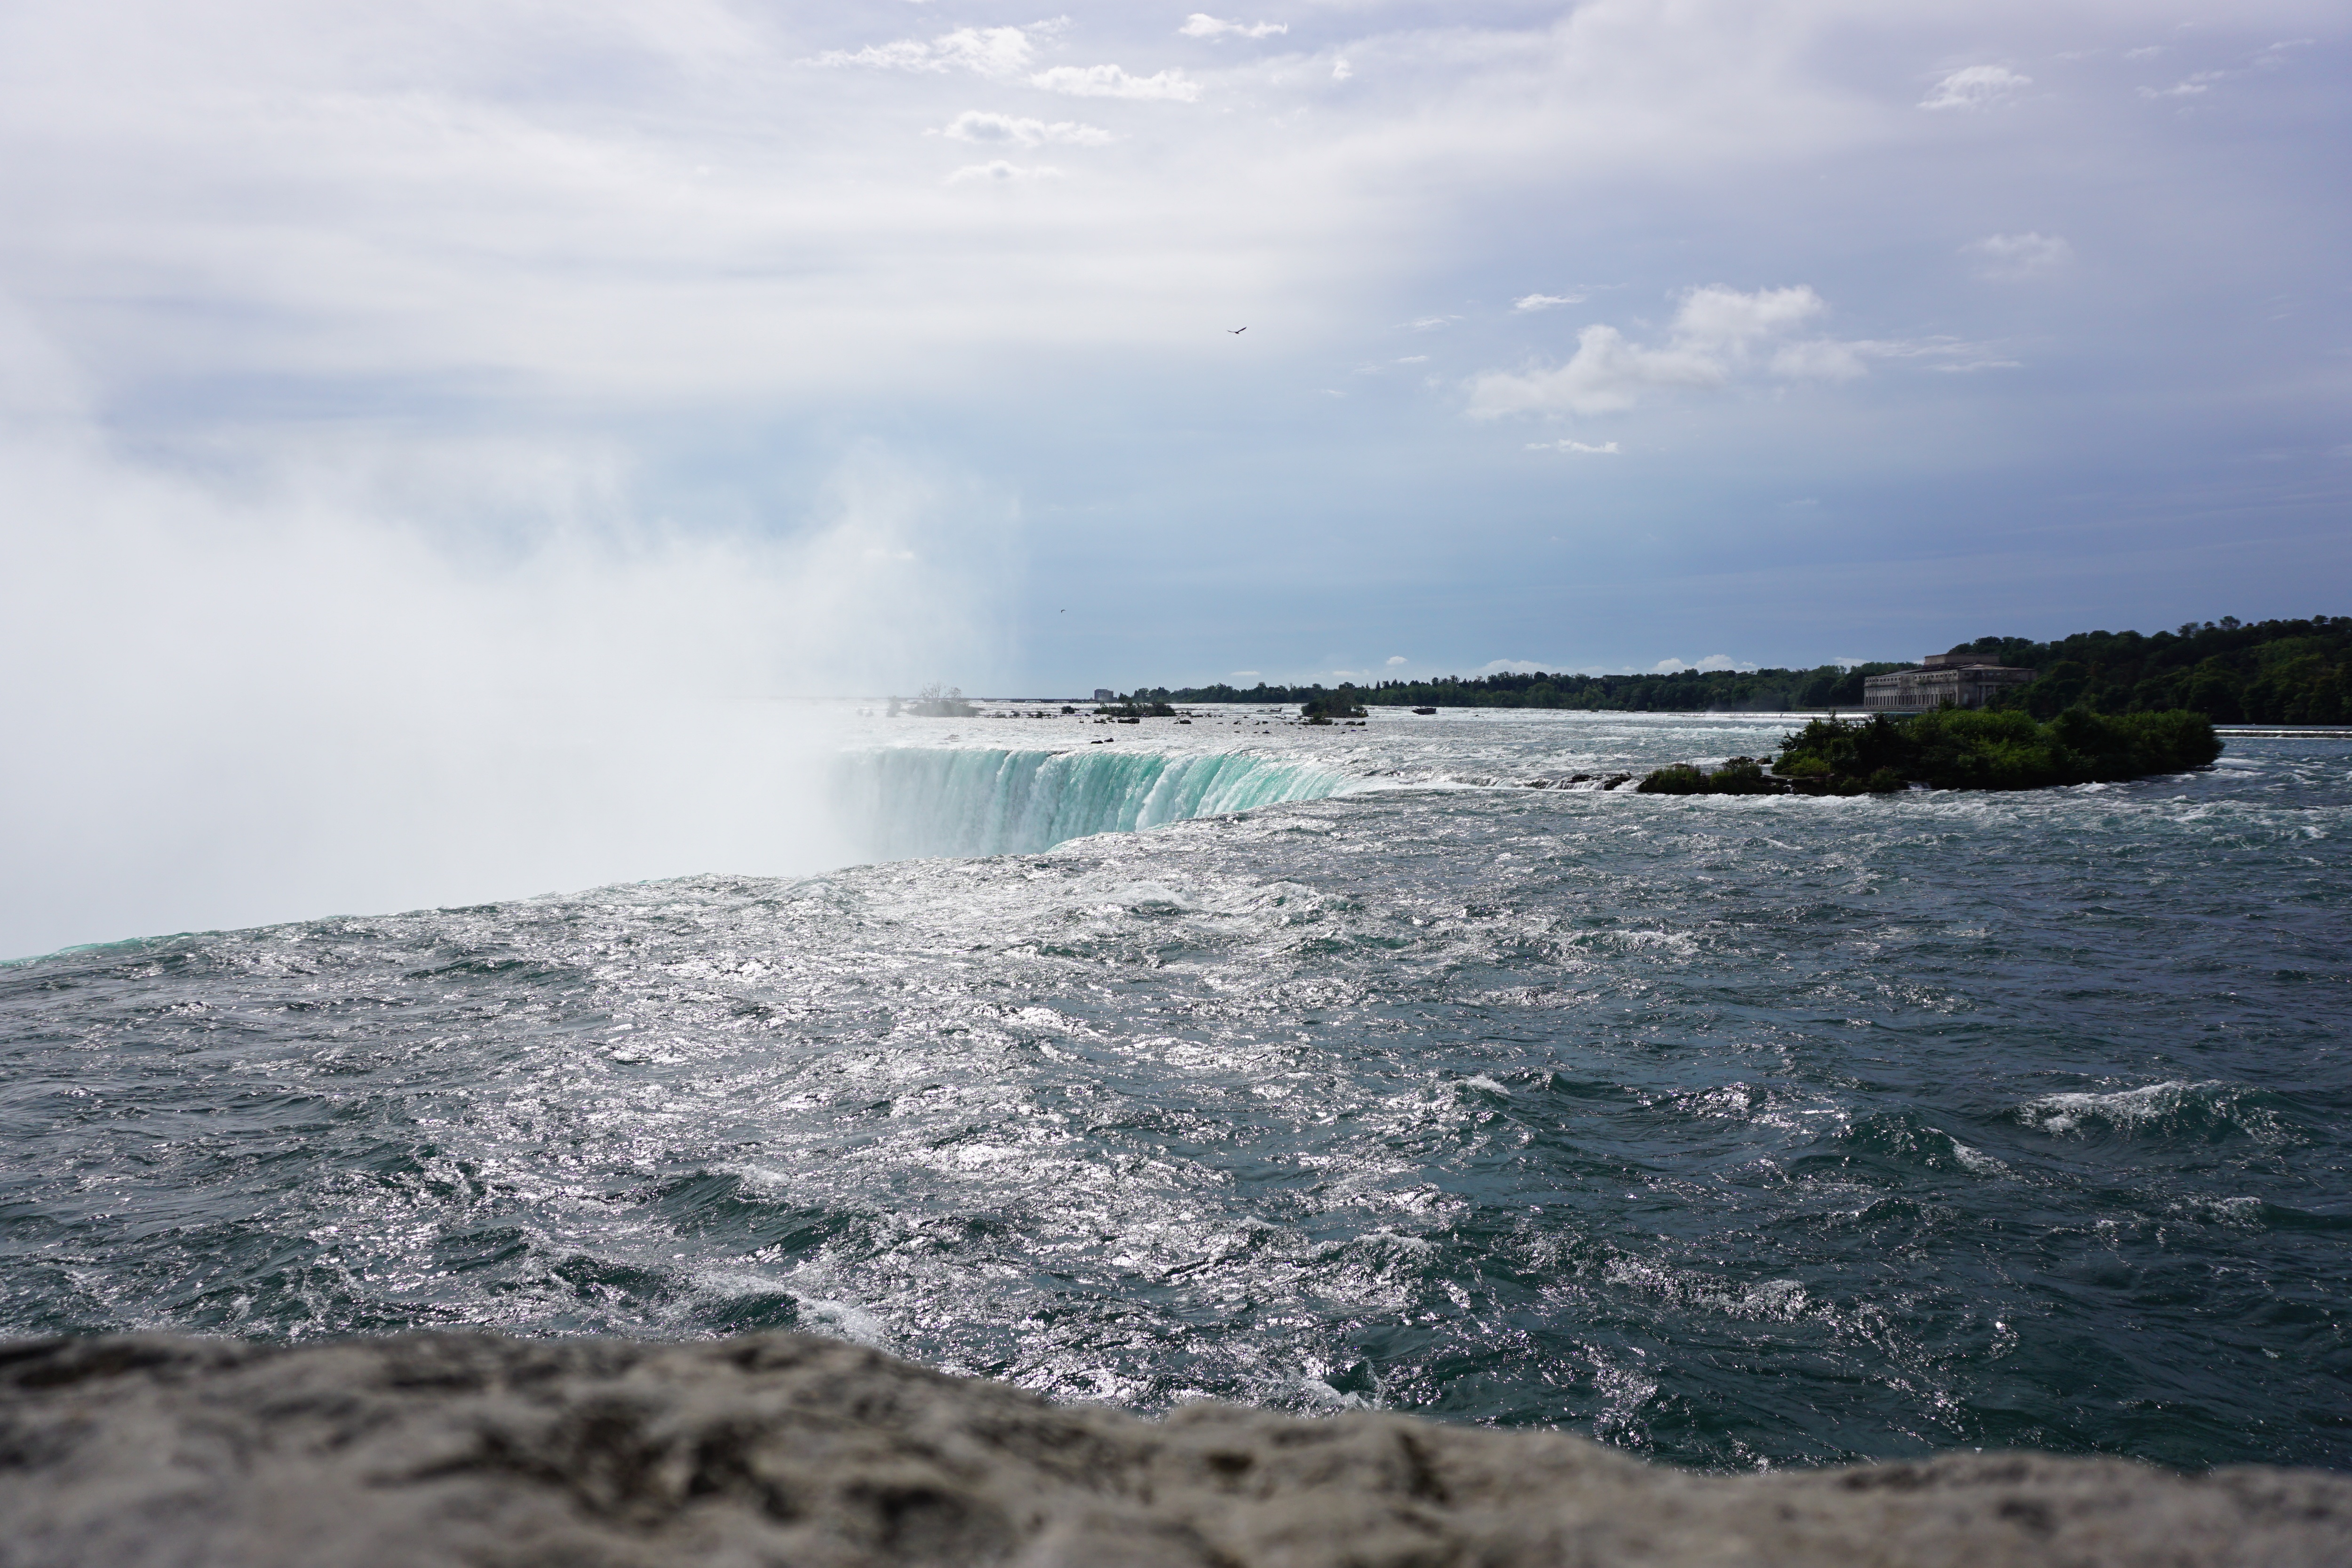
beach, sea, coast, water, rock, ocean, horizon, shore, wave, cliff, cove, bay, terrain, body of water, cape, wind wave